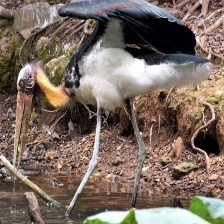
Species: LESSER ADJUTANT
Scientific name: LEPTOPTILOS JAVANICUS
ImageNet parent category: white_stork